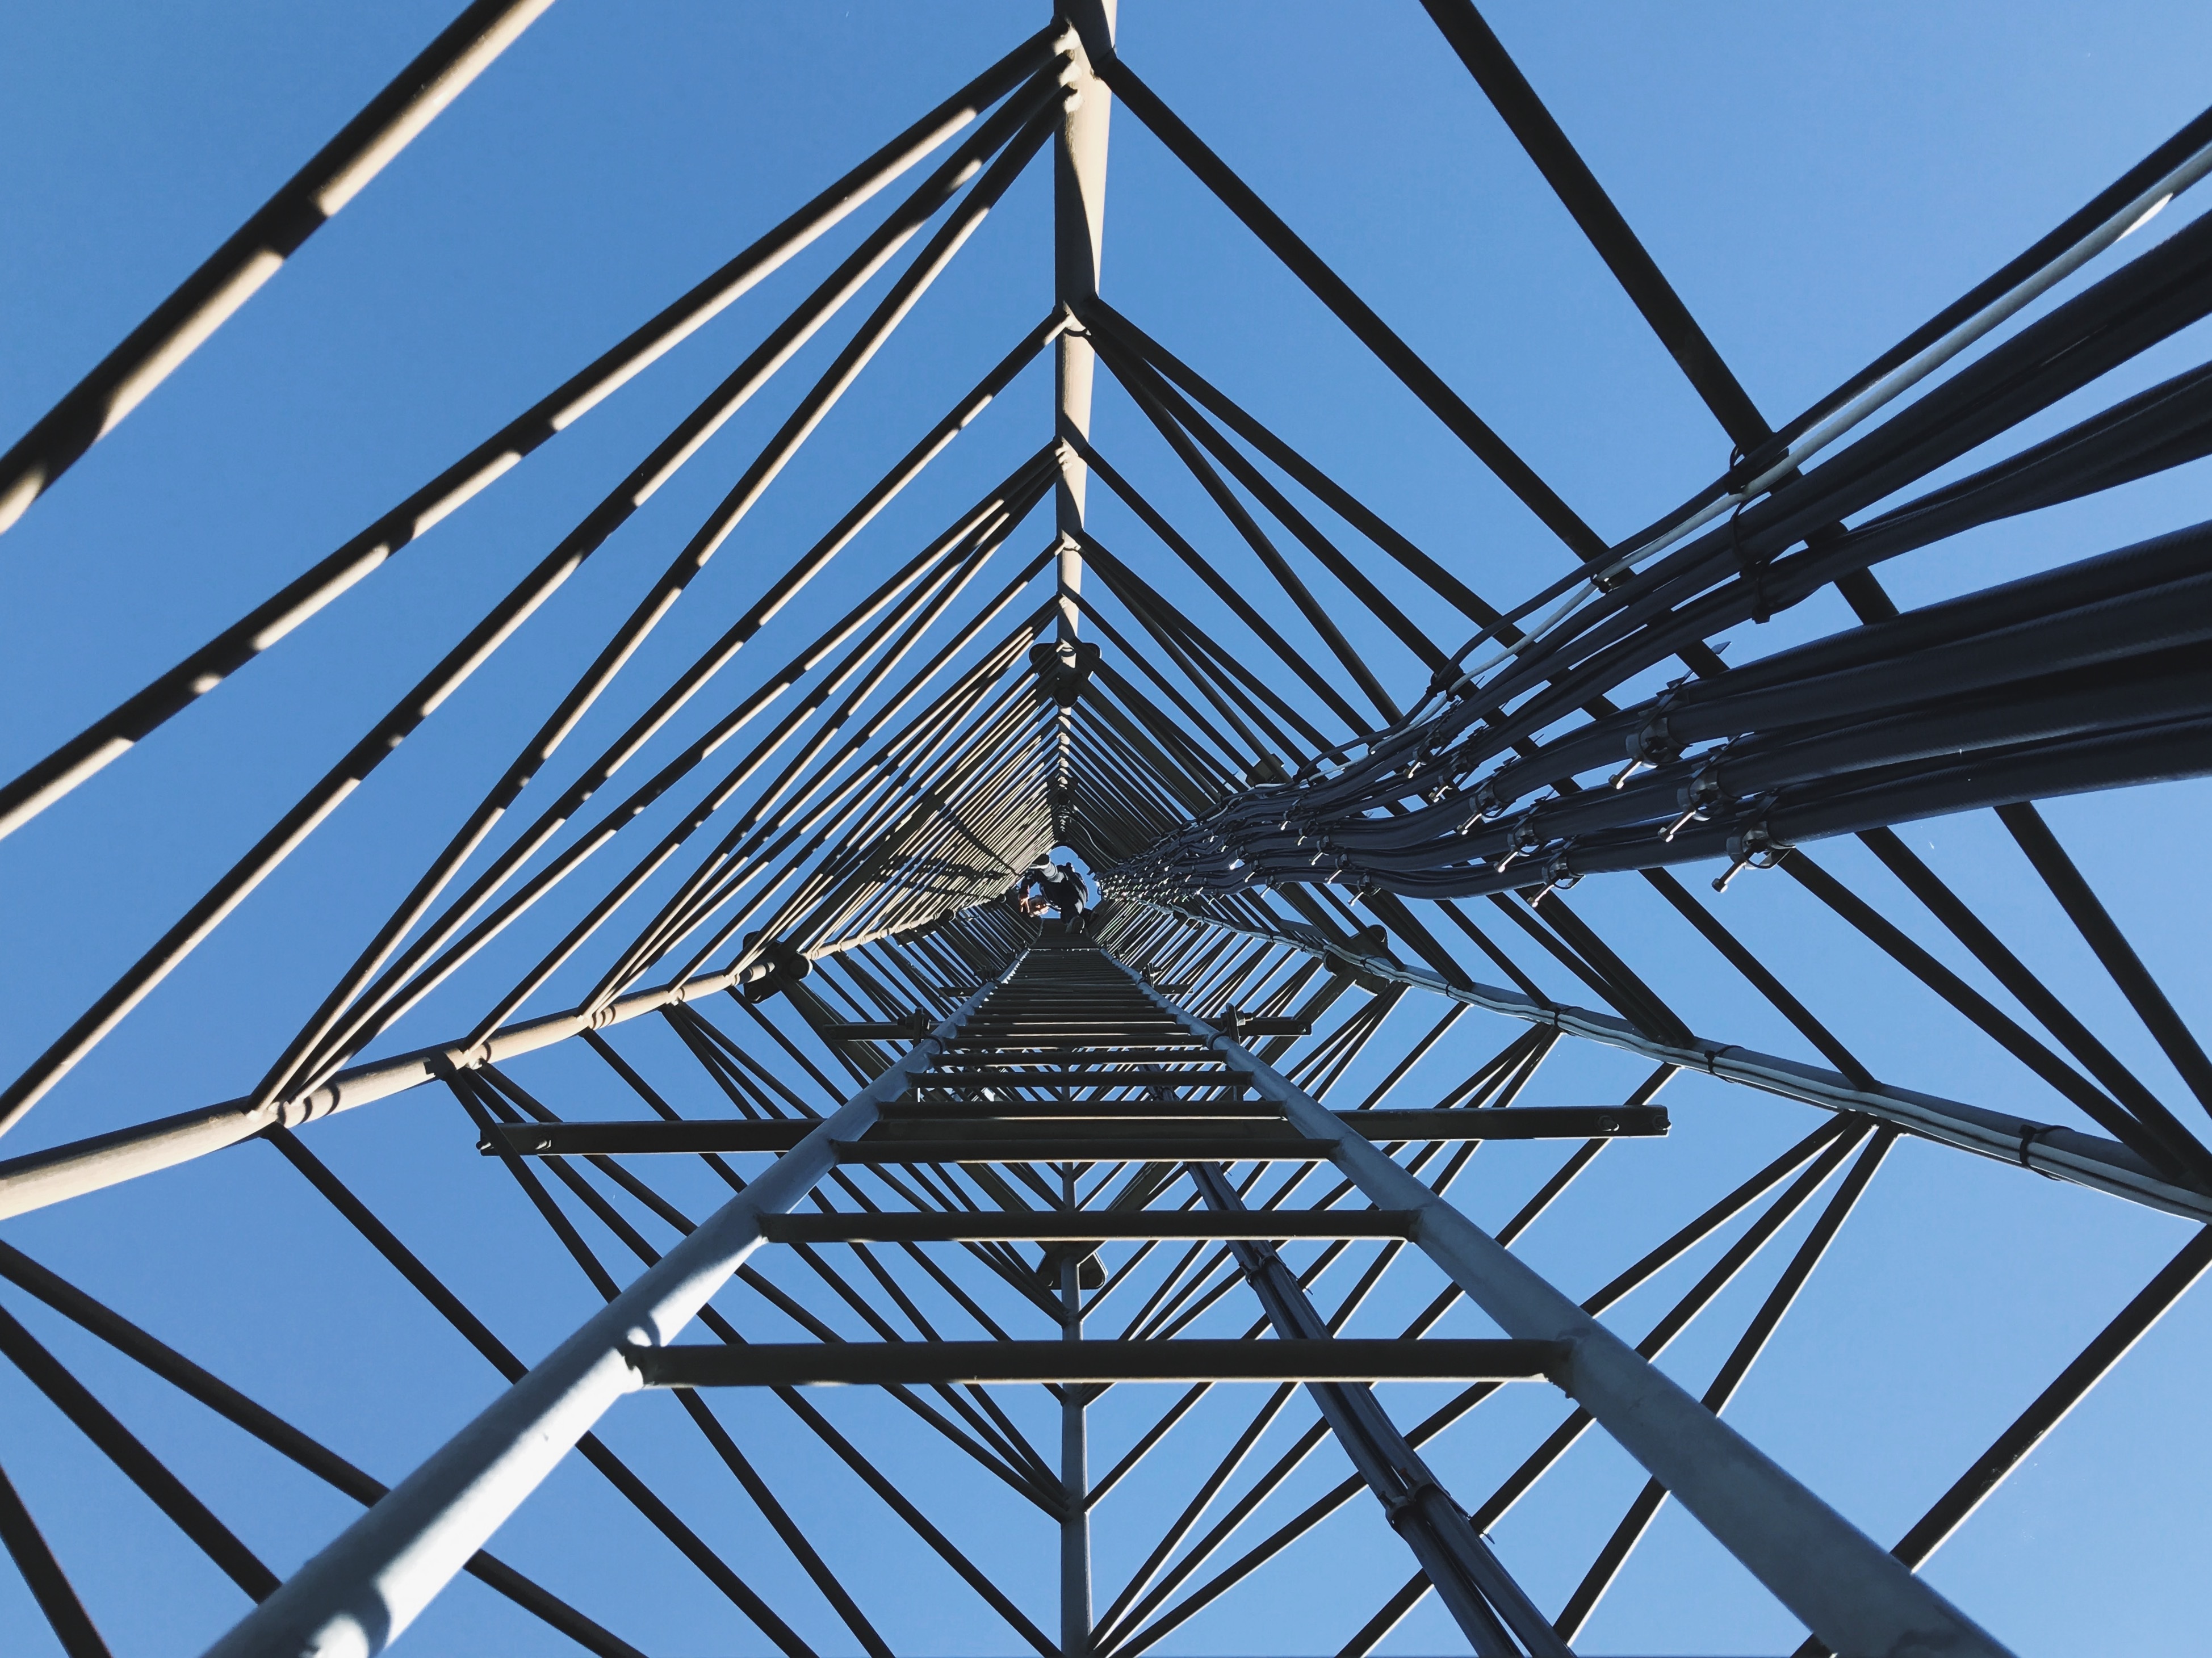
architecture, structure, sky, skyscraper, steel, line, high, tower, mast, landmark, facade, blue, triangle, symmetry, dome, daylighting, outdoor structure